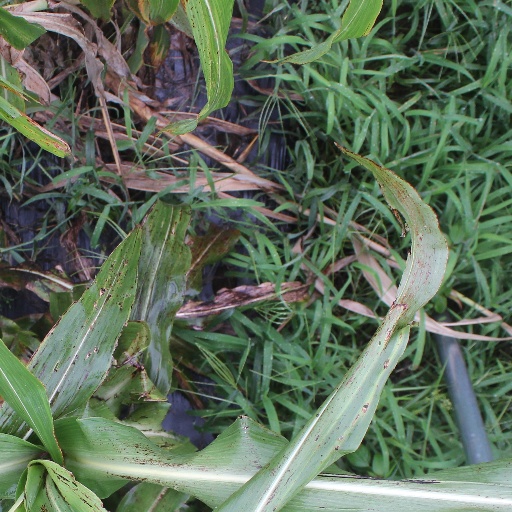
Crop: sorghum